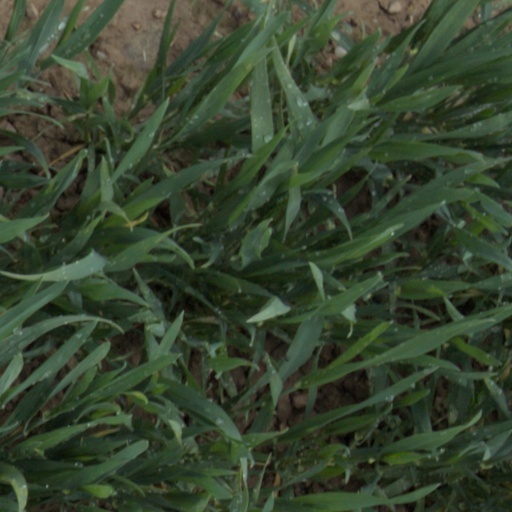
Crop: wheat